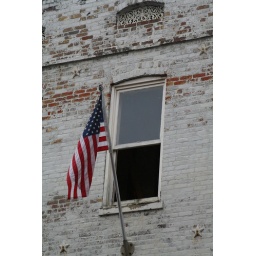
January 13, 2007. A flag hung outside of an old window on Beale street in Memphis, TN.